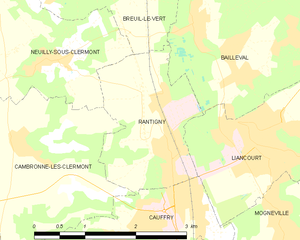
Rantigny est une commune française située dans le département de l'Oise en région Hauts-de-France. Ses habitants sont appelés les Rantignysiens et les Rantignysiennes.